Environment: real
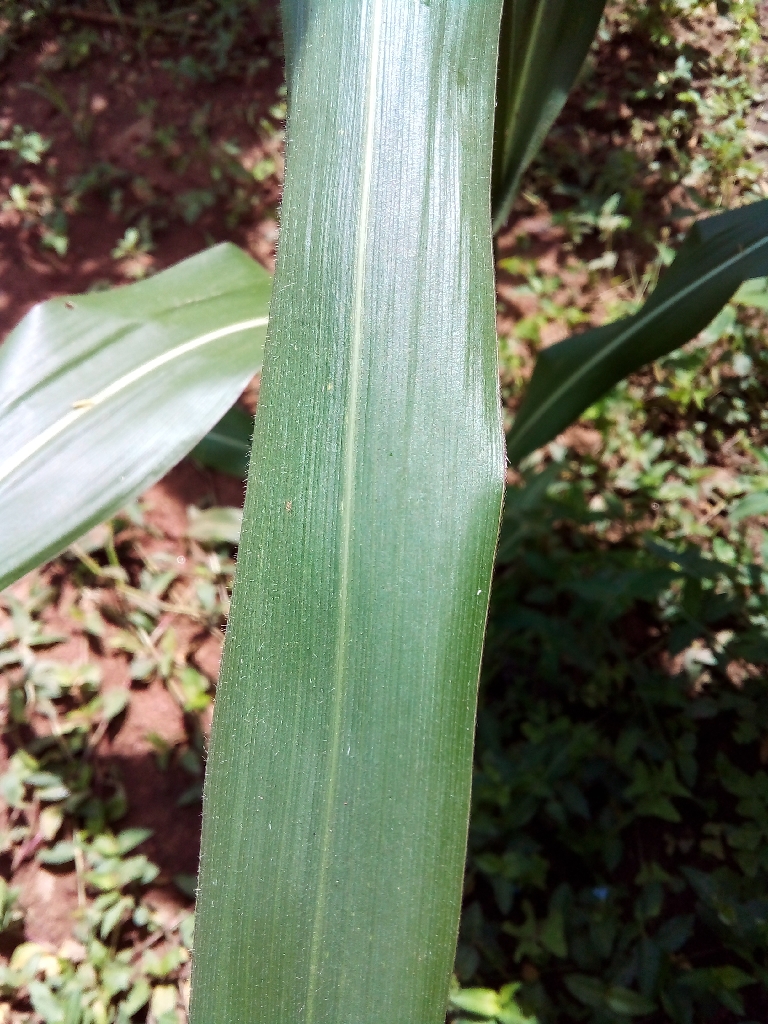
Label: healthy